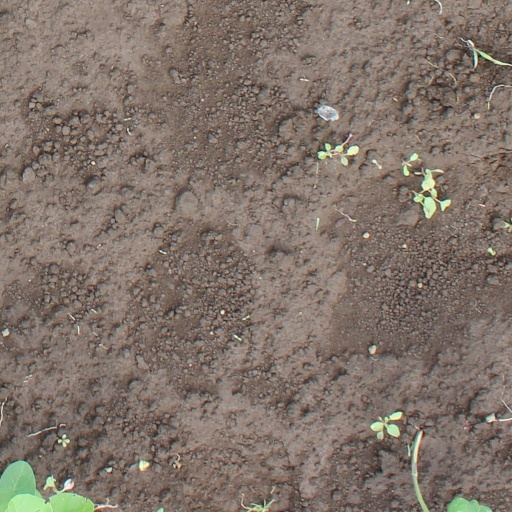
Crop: soybean